Minamoto no Sanetomo

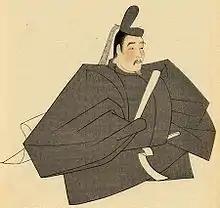
Sanetomo in court clothing, painting by the priest Goshin.

After the death of Yoritomo in 1199, Sanetomo's maternal grandfather Hōjō Tokimasa usurped the political and military power of the Shogunate, relegating the position and title of "Sei-i Taishōgun", or "shōgun", to a figurehead. Through hereditary succession, Sanetomo's older brother Yoriie became "Sei-i Taishōgun" in 1202, only to be stripped of the title a year later and put under house arrest for plotting against the Hōjō clan. This was presumably to keep the "shōgun" a child and thus needing a regent ("shikken") to make decisions in his place. Shortly thereafter, in 1203, Sanetomo became head of the Minamoto clan and was appointed "Sei-i Taishōgun".